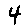
Label: 4